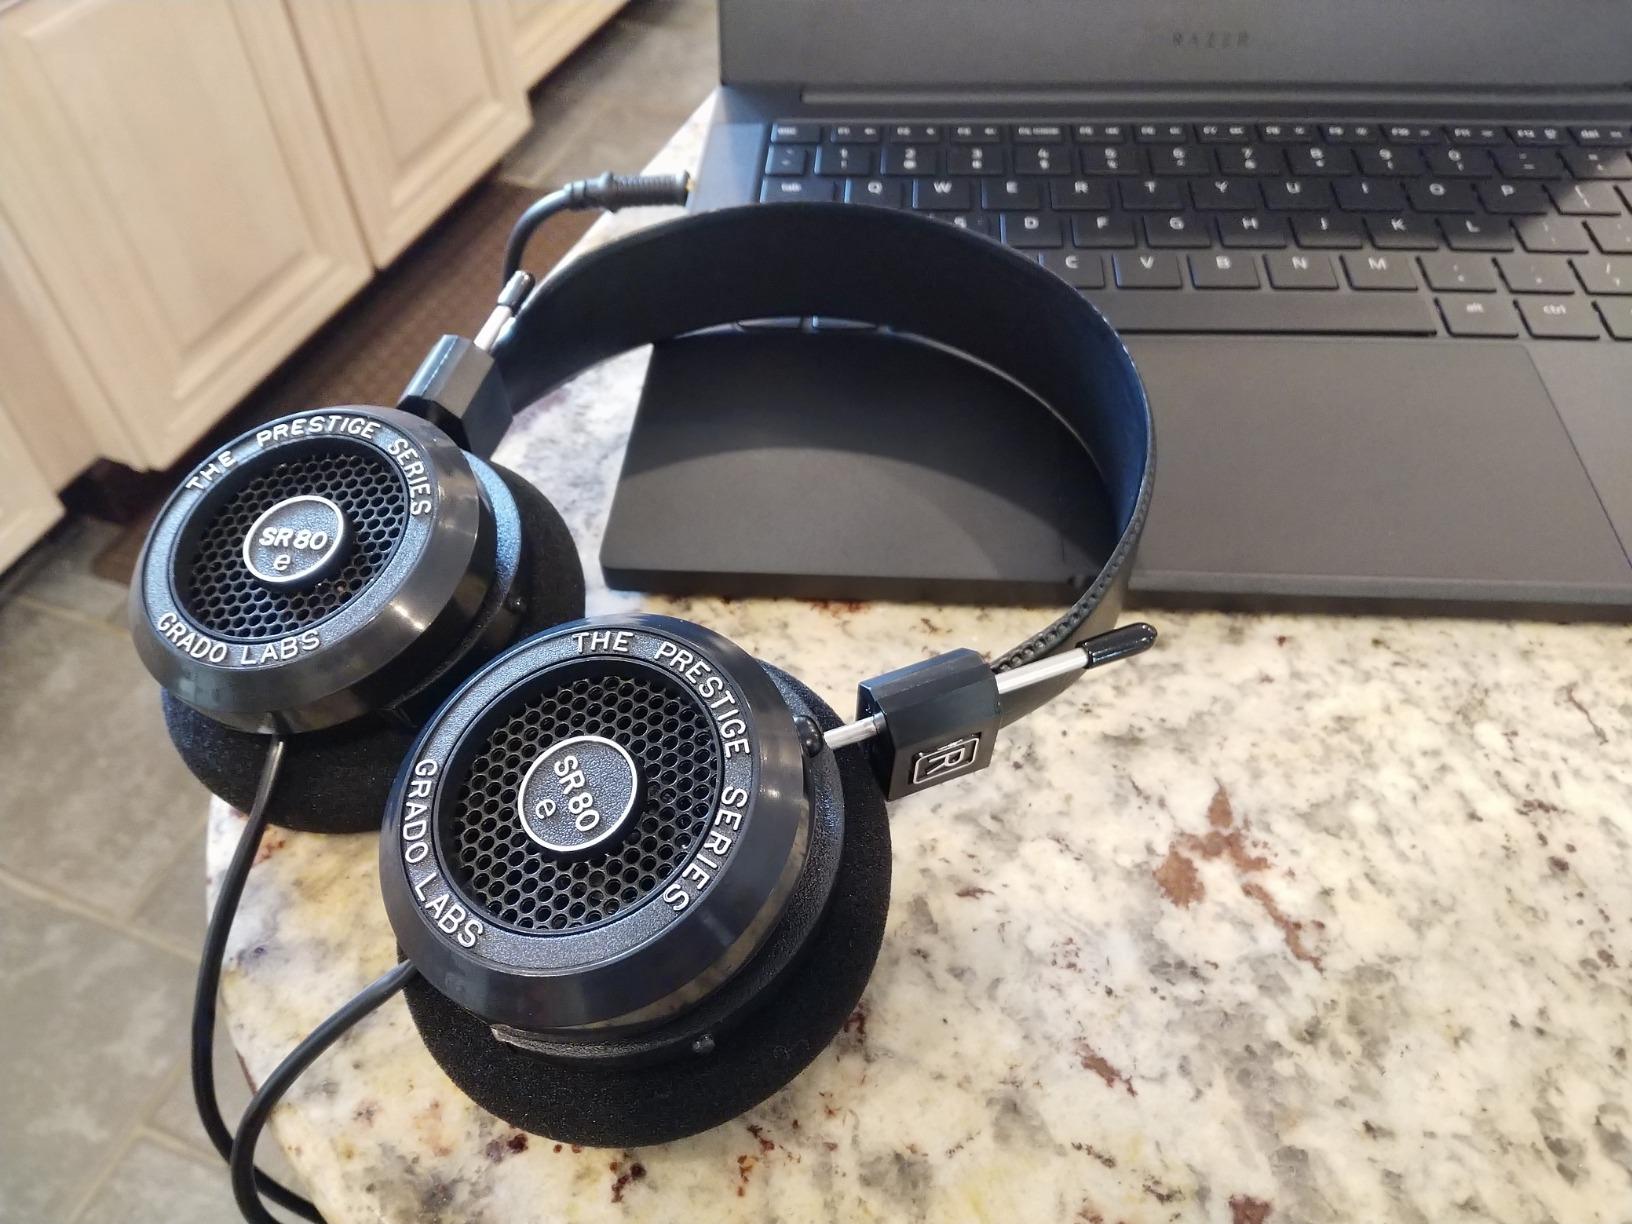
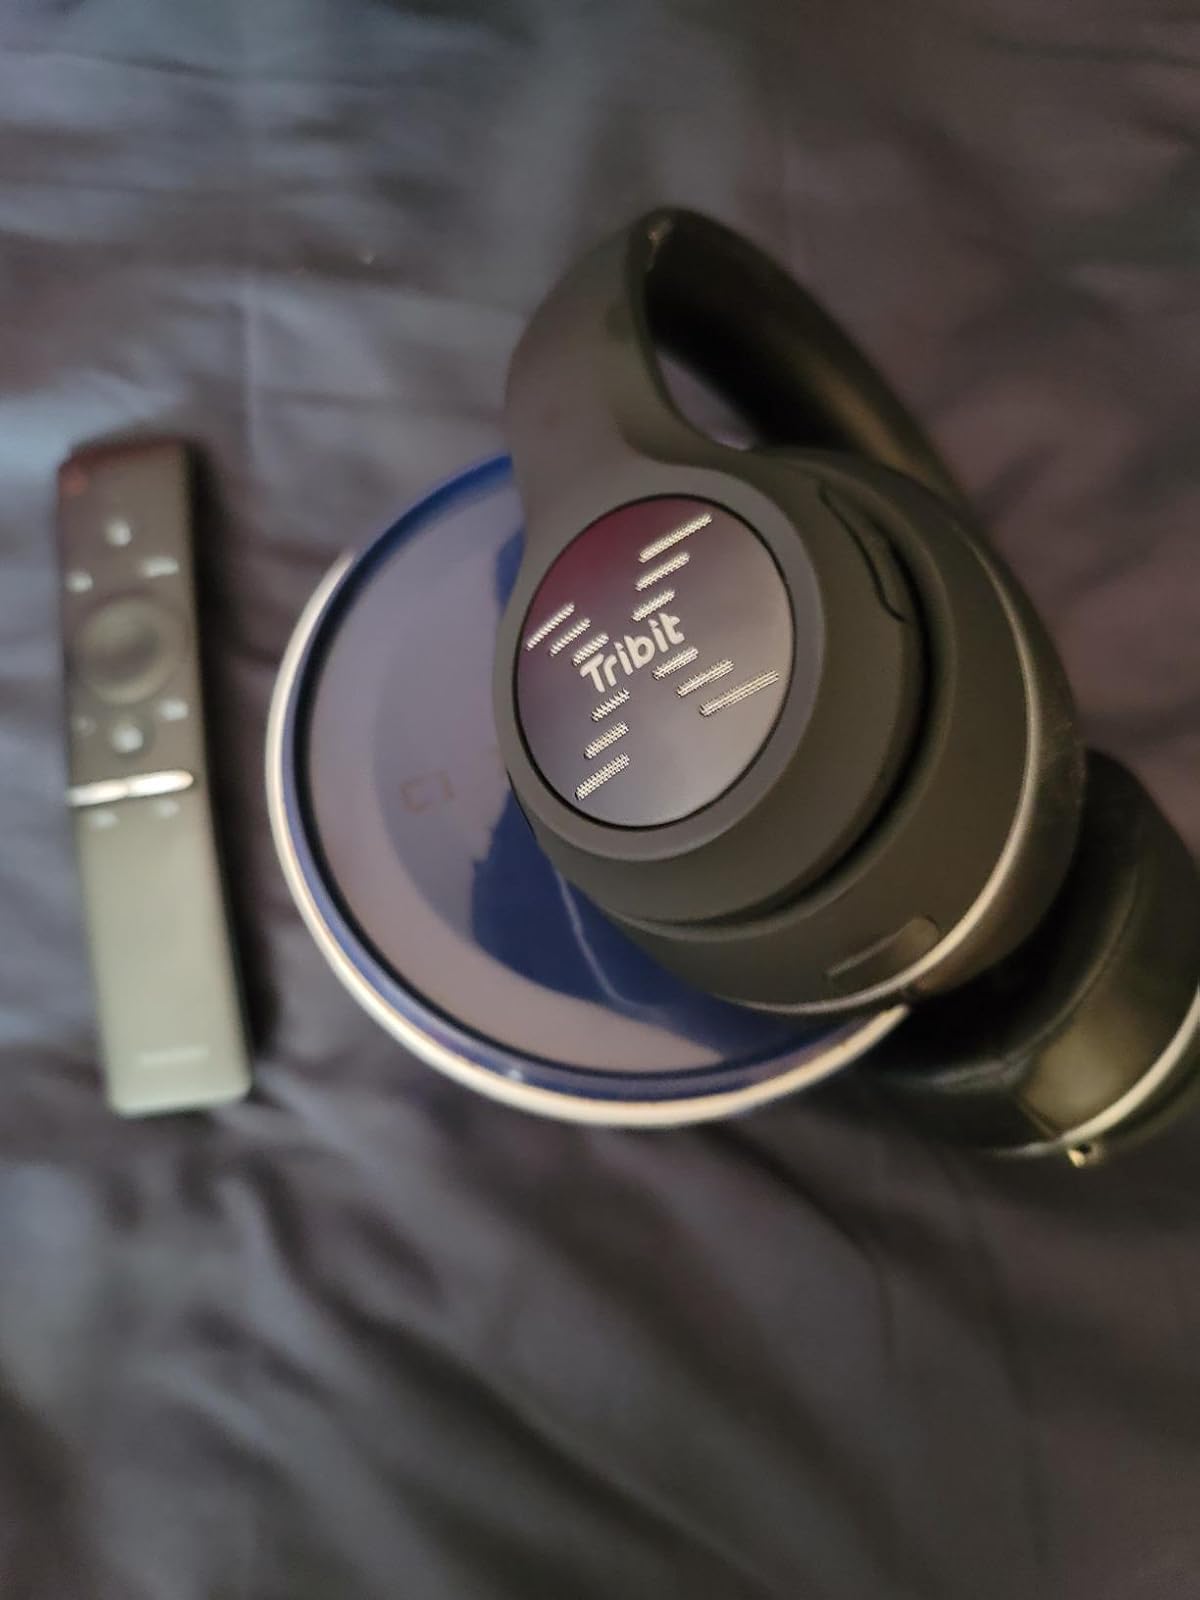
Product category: headphones
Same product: no